St. Dominic's Church (Bronx)

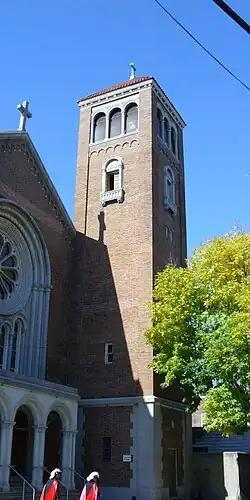
St. Dominic's Church in Van Nest

The Church of St. Dominic is a Roman Catholic parish church under the authority of the Roman Catholic Archdiocese of New York, located at 1739 Unionport Road, Van Nest, Bronx, New York City.